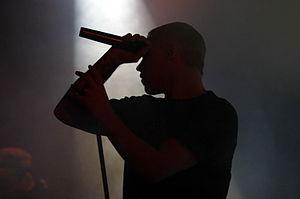
Icon of Coil est un groupe norvégien de futurepop. Il fut créé en comme un projet solo 1997 par Andy LaPlegua, rejoint ensuite par l'ancien membre de Sector 9 Sebastian Komor pour les live.